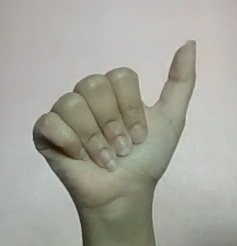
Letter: dhad